History of human sexuality

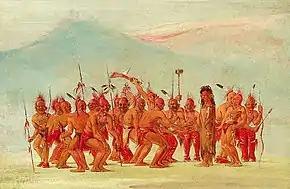
A sketch by George Caitlin (1796-1872), done while among the Sac and Fox Native Americans, which shows a celebratory ceremonial dance for a two spirit person

The history of sexuality and gender expression varied among the vast diaspora of Indigenous tribes. The berdache, a cross-gender role, existed in the tribes of the Kaska of the Yukon Territory, the Klamath of southern Oregon, and the Mohave, Cocopa, and Maricopa of the Colorado River in pre-colonial times. Berdache individuals partook in the traditional roles of the other sex, including their mannerisms and labour. Cross-gender females in the Mohave tribe conducted ceremonies in which they would fully berdache females as males, giving them the right to marry women. The term berdache is considered outdated in the modern era, with it being commonly replaced by the term 'two spirit' which emphasises how Native Americans themselves viewed these individuals. For most Native Americans, the person's spirit was more important than their physical body, and for them a person who transgressed from their original gender took on a third one, separate from the male or female gender. Two spirit natives would often be a part of same sex relationships, as they would fulfil the necessary duties of a family unit that was expected in Native societies.